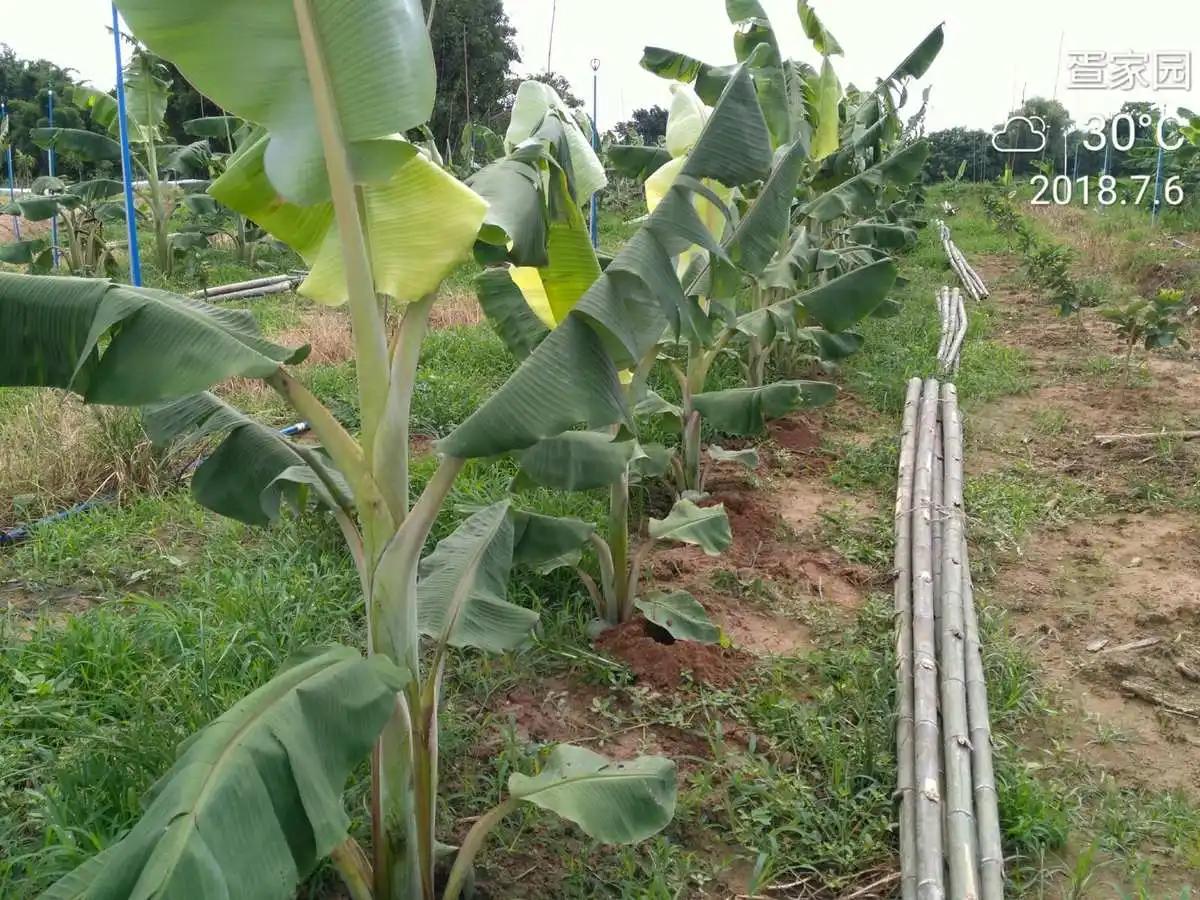
Plant: Banana
Disease: banana bunchy top